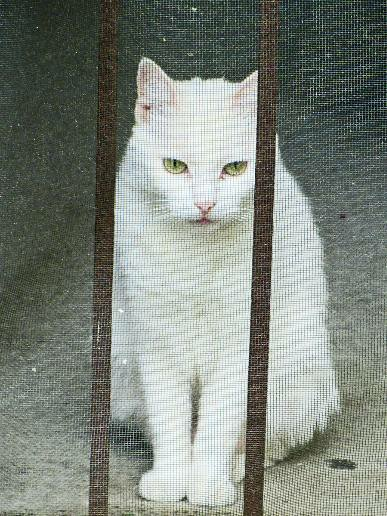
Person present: No